Djibouti Armed Forces

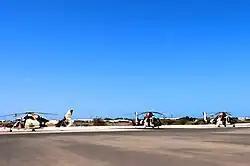
Djiboutian Air Force helicopters on display at Djibouti–Ambouli International Airport.

The Djiboutian Coast Guard (DCG) ( GCD), is the coast guard of Djibouti is a division of the Djiboutian Navy responsible for protecting the interests of the Republic of Djibouti at sea. Formed in 2011, the coast guard is tasked with such as illegal fishing and exploitation of natural resources, search and rescue (SAR), protection of ecology, fishing, marine pollution, ballast waters, combat against terrorism, trafficking of people, narcotics, and similar. Like many other coast guards, it is a paramilitary organization that can support the Djiboutian Navy in wartime, but resides under separate civilian control in times of peace. The Coast Guard monitor vessels sailing in the Djiboutian territorial waters. The Djiboutian Coast Guard intercepted refugee and migrant boats travelling across the Bab-el-Mandeb.